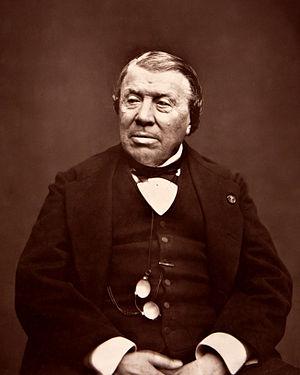
Philippe Ricord, né le 10 décembre 1800 à Baltimore aux États-Unis et mort le 22 octobre 1889 à Paris est un médecin et chirurgien français.